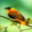
Label: bird